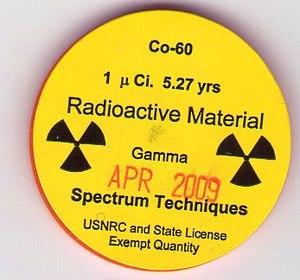
Le cobalt 60, noté ⁶⁰Co, est l'isotope du cobalt dont le nombre de masse est égal à 60 : son noyau atomique compte 27 protons et 33 neutrons avec un spin 5+ dans son état fondamental pour une masse atomique de 59,933 817 1 g/mol. Il est caractérisé par un défaut de masse de 61 644 218 ± 1 422 eV/c² et une énergie de liaison nucléaire de 524 800 045 ± 1 424 eV.